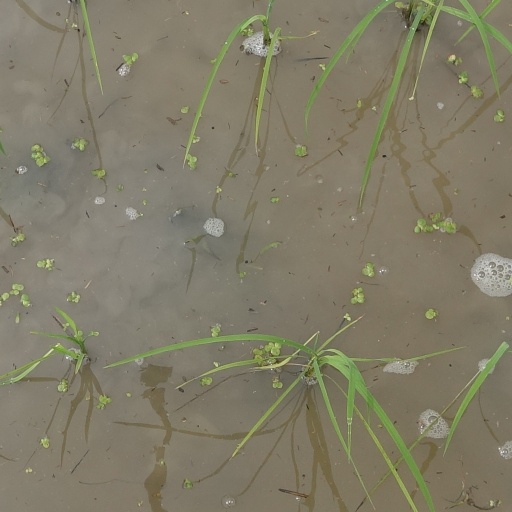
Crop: rice